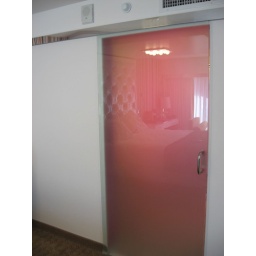
The bathroom door in our second room at the Flamingo.